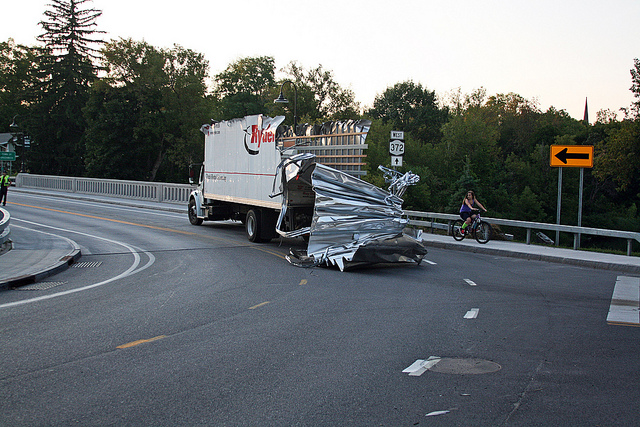
Rental truck with top ripped off and bicyclist on bike looking on.

A Ryder truck that has been wrecked drives down a road.

A BOX TRUCK WITH THE ROOF SHREDDED OFF OF IT

a truck that must have went under a low underpass

A truck that is torn apart in the street.